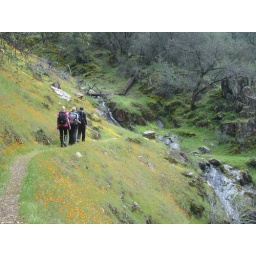
Some group members on a hike by Merced river after the Spring flowers bloomed.